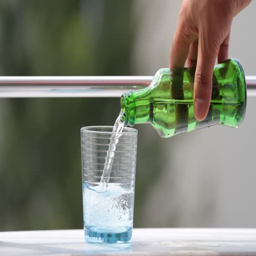
cold , bubbly mineral water pouring from green glass bottle into a blue glass